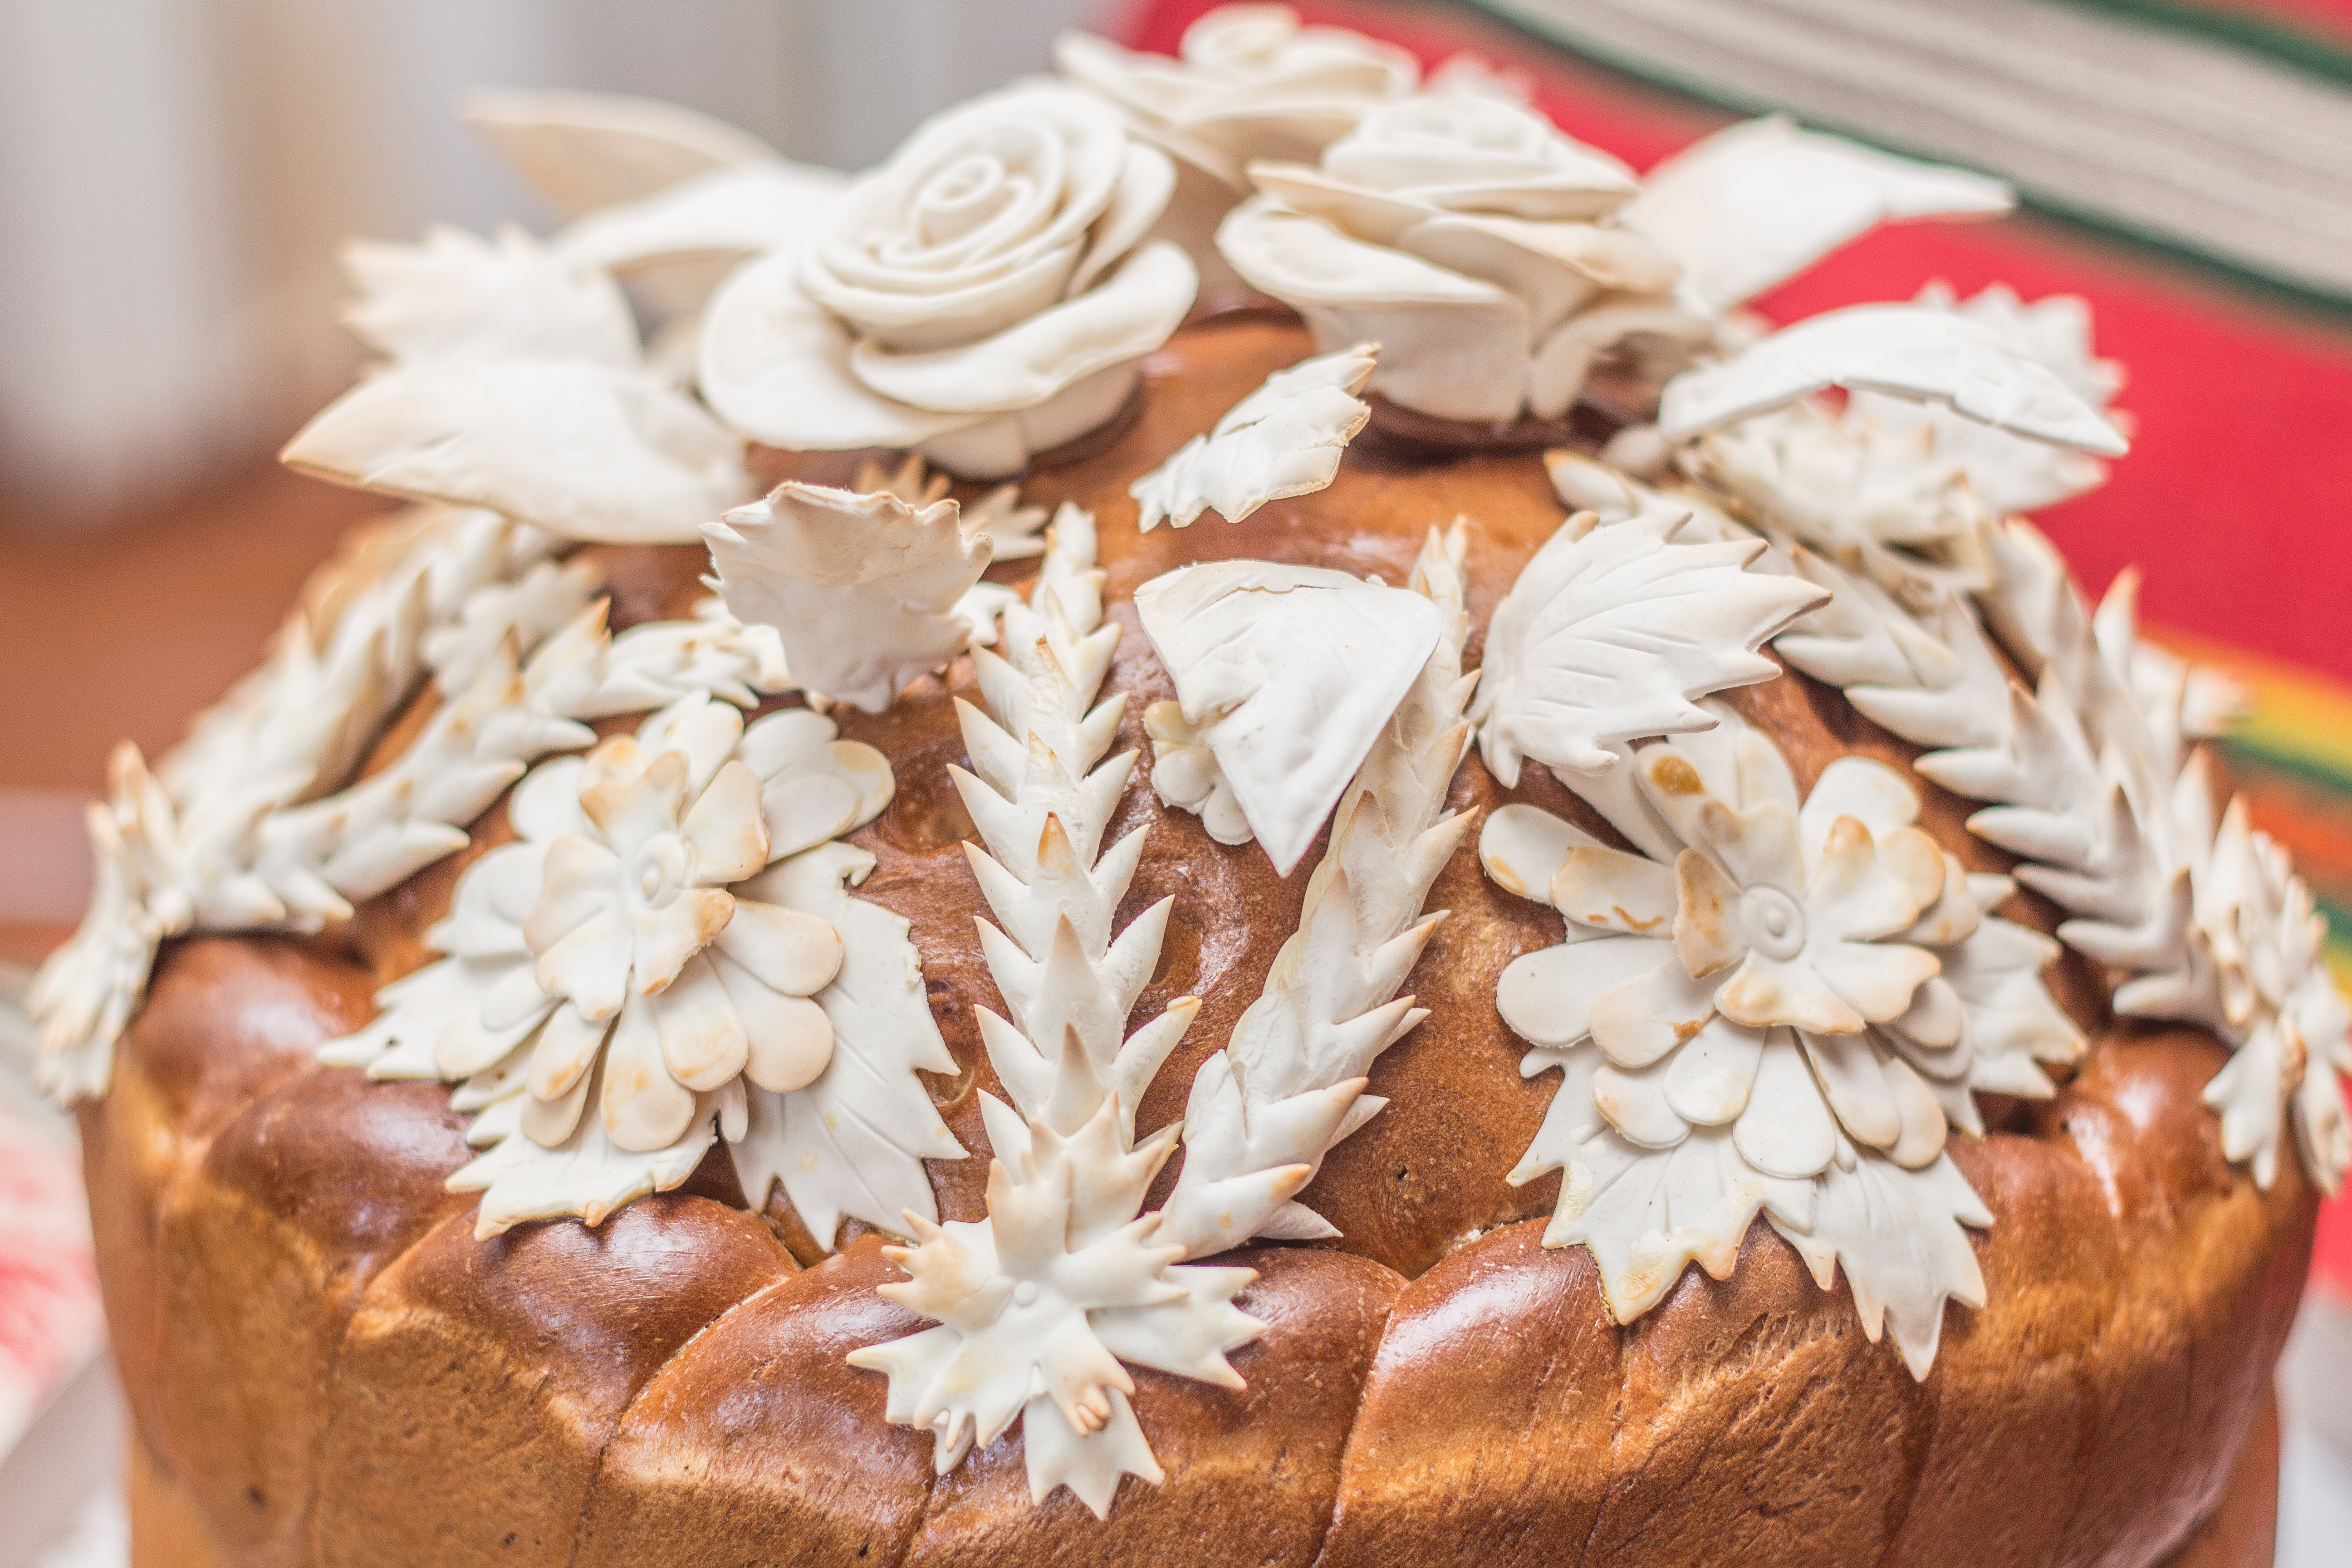
loaf, rose flower, sweets, bread, food, cake decorating, cake, gugelhupf, ingredient, recipe, petal, dish, sugar cake, cuisine, staple food, baked goods, cream, birthday cake, flower, Cake decorating supply, icing, Lekach, buttercream, sugar paste, kuchen, dessert, rum cake, produce, dairy, sweetness, baking, frozen dessert, peach, plate, glaze, pastry, fashion accessory, fondant, wedding cake, comfort food, dishware, gluten, vegetable, garnish, chocolate cake, fruit cake, snack, wedding ceremony supply, finger food, fruit, goat cheese, torte, pasteles, whipped cream, royal icing, culinary art